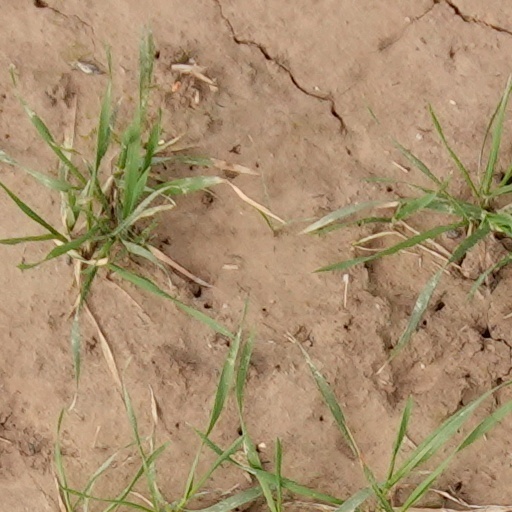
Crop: wheat